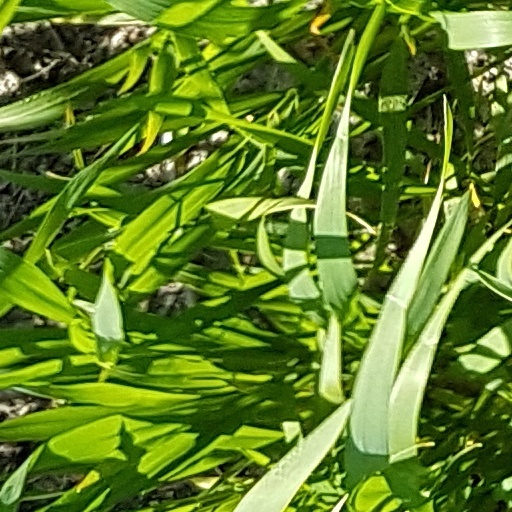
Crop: wheat